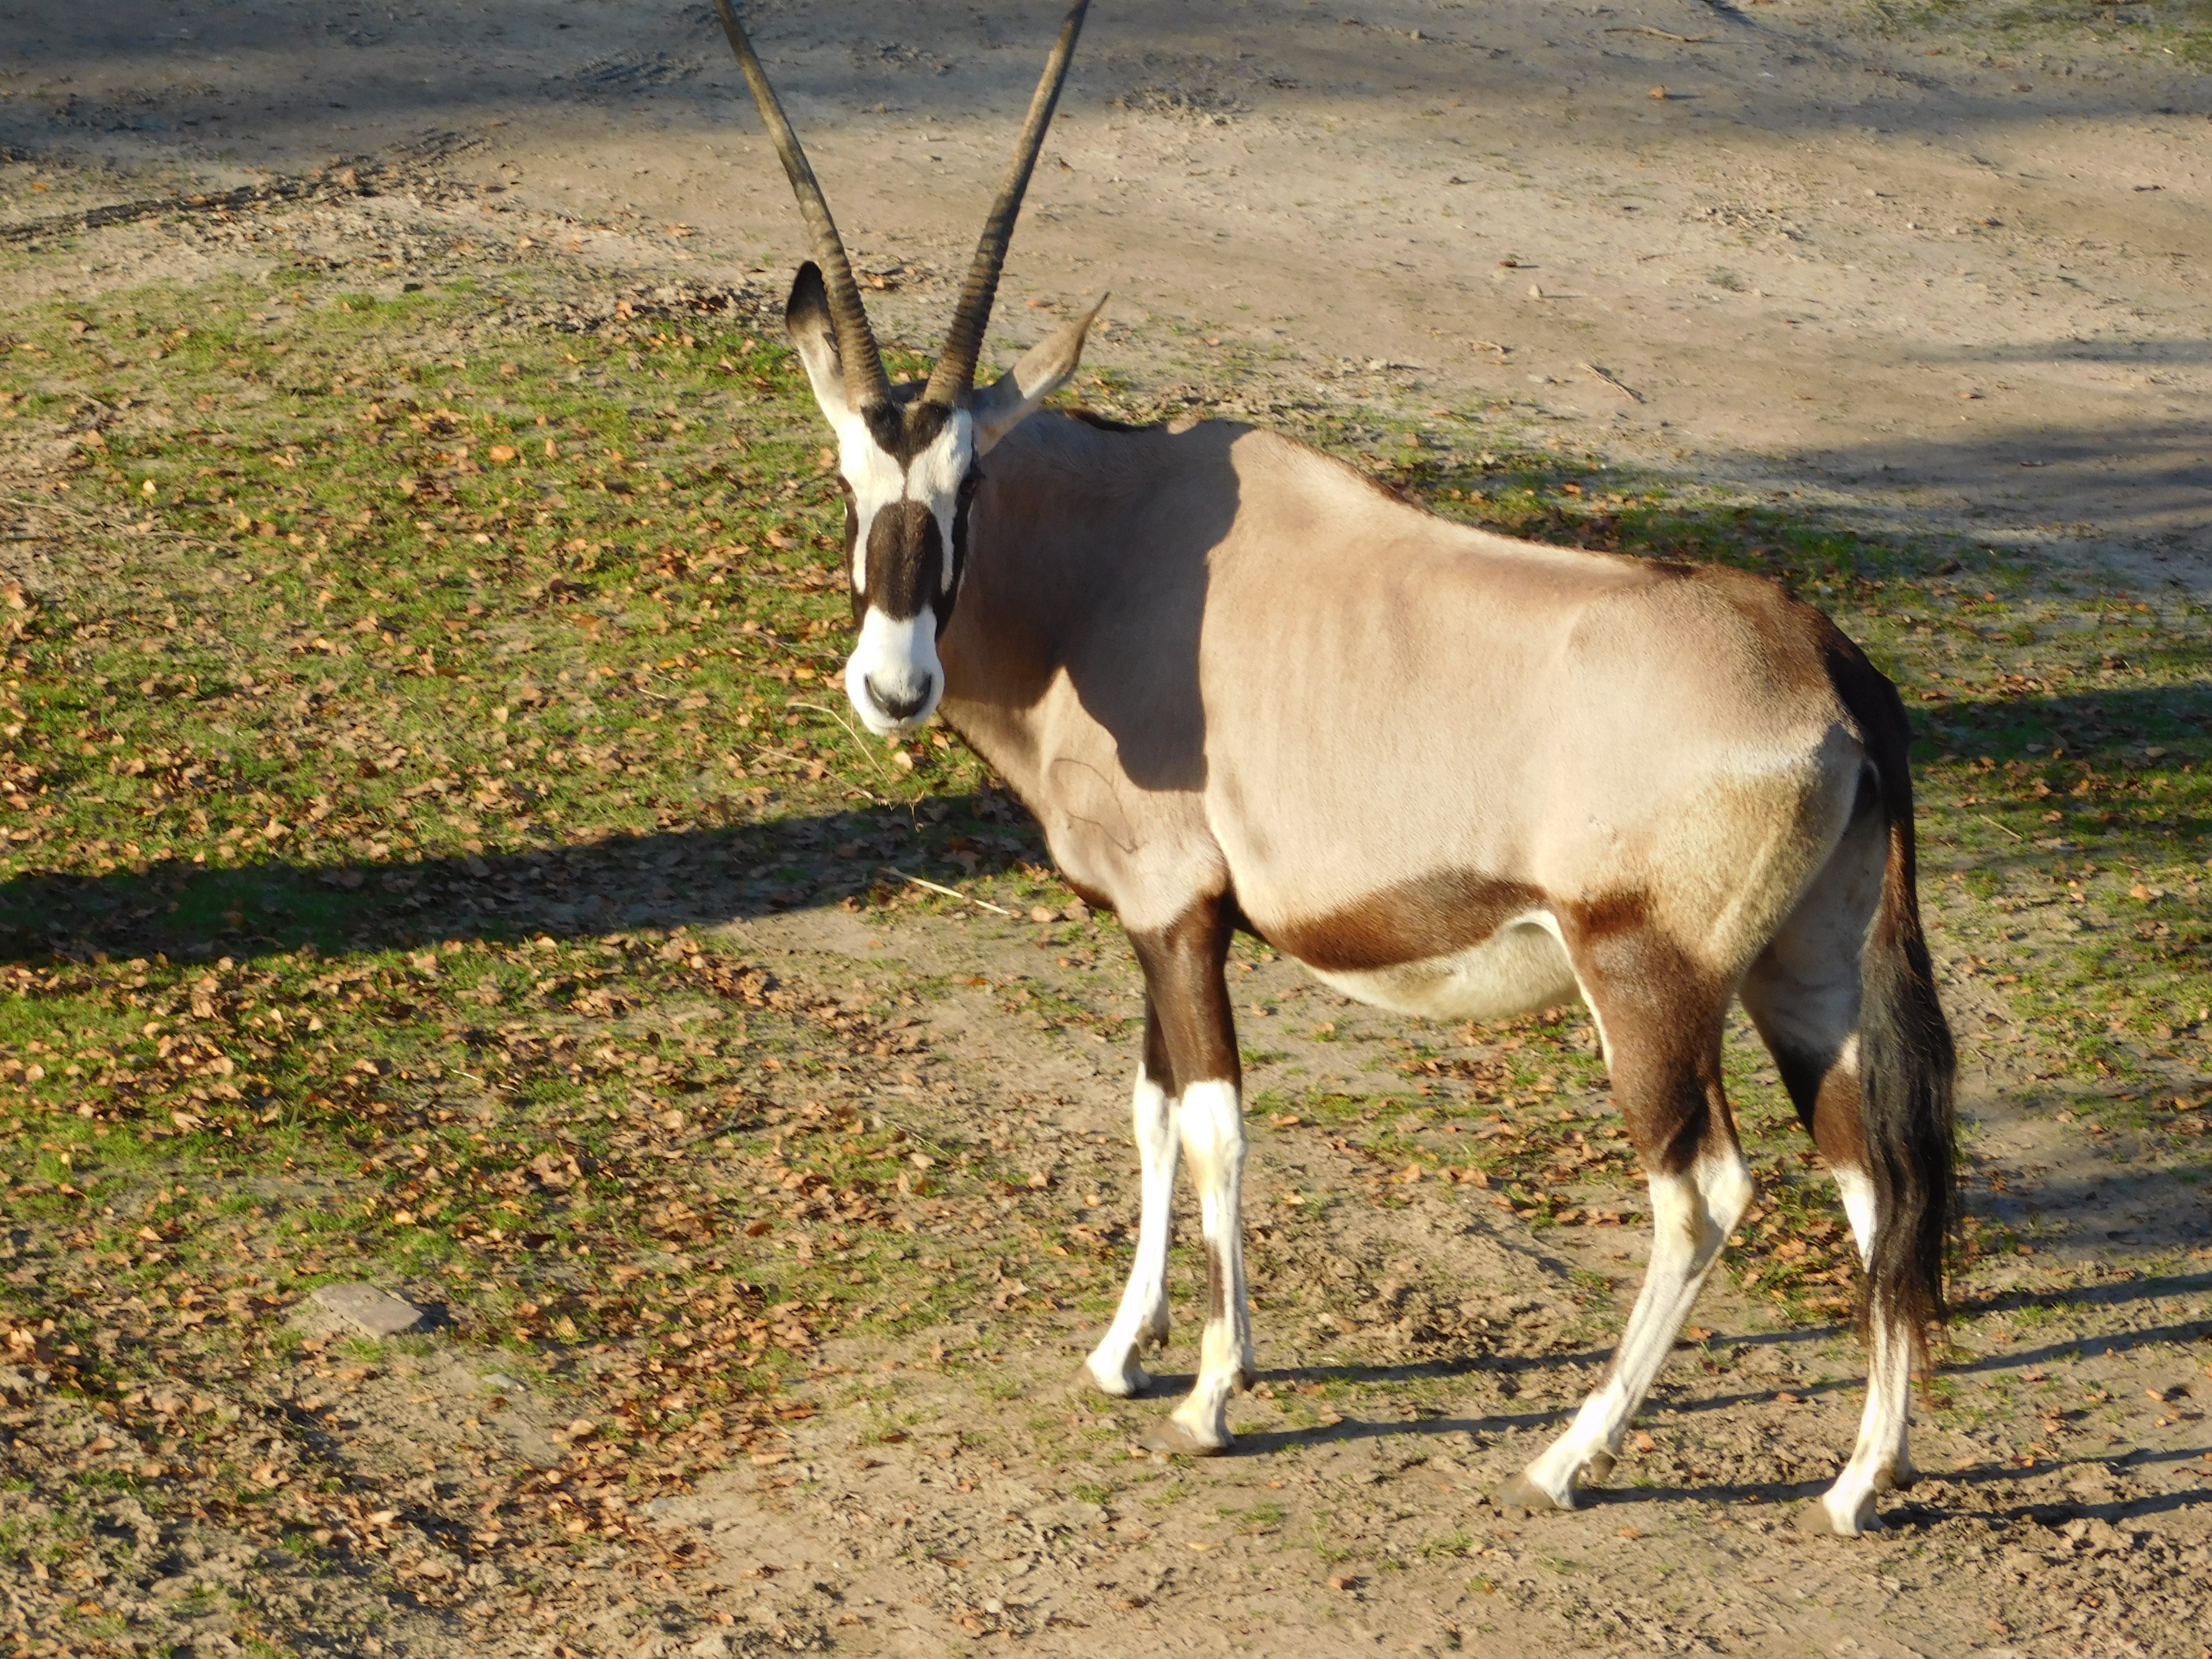
meadow, wildlife, horn, herd, pasture, grazing, africa, mammal, fauna, antelope, wild animal, vertebrate, mare, pack animal, safari park, oryx, common eland, gemsbok, cattle like mammal, cow goat family